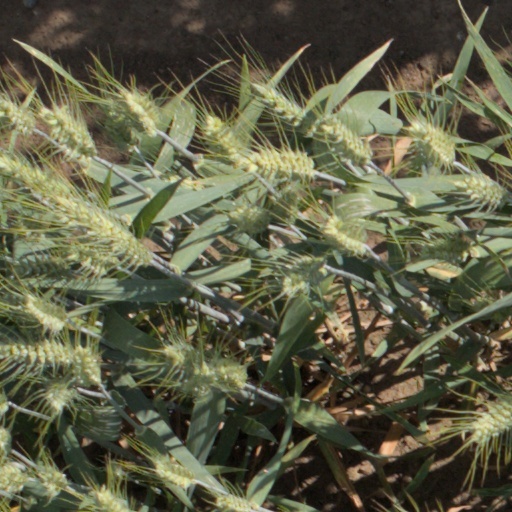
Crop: wheat